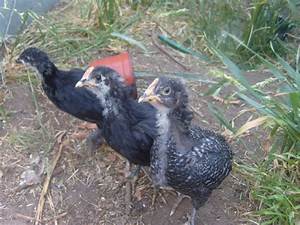
Label: chicken